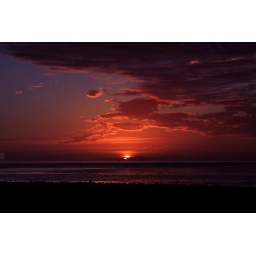
Blood red sky over Pelican point.